Hilary Swank

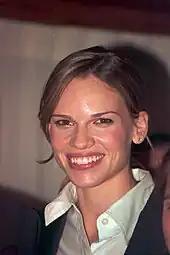
Swank in 1998

Her first leading film role was in the fourth installment of the "Karate Kid" series, "The Next Karate Kid" (1994) as Julie Pierce. The role used her gymnastics background and paired her with Pat Morita. In 1994, she also starred in the drama, "", as the abused stepdaughter who was protected by Donna (Jaclyn Smith). In 1995, she appeared with British actor Bruce Payne in "Kounterfeit". In 1996, she starred in a TV movie, family drama "Terror in the Family," as a troubled teenager. In September 1997, Swank played single mother Carly Reynolds in "Beverly Hills, 90210" and was initially promised it would be a two-year role, but saw her character written out after 16 episodes in January 1998. Swank later stated that she was devastated at being cut from the show, thinking, "If I'm not good enough for "90210", I'm not good enough for anything."